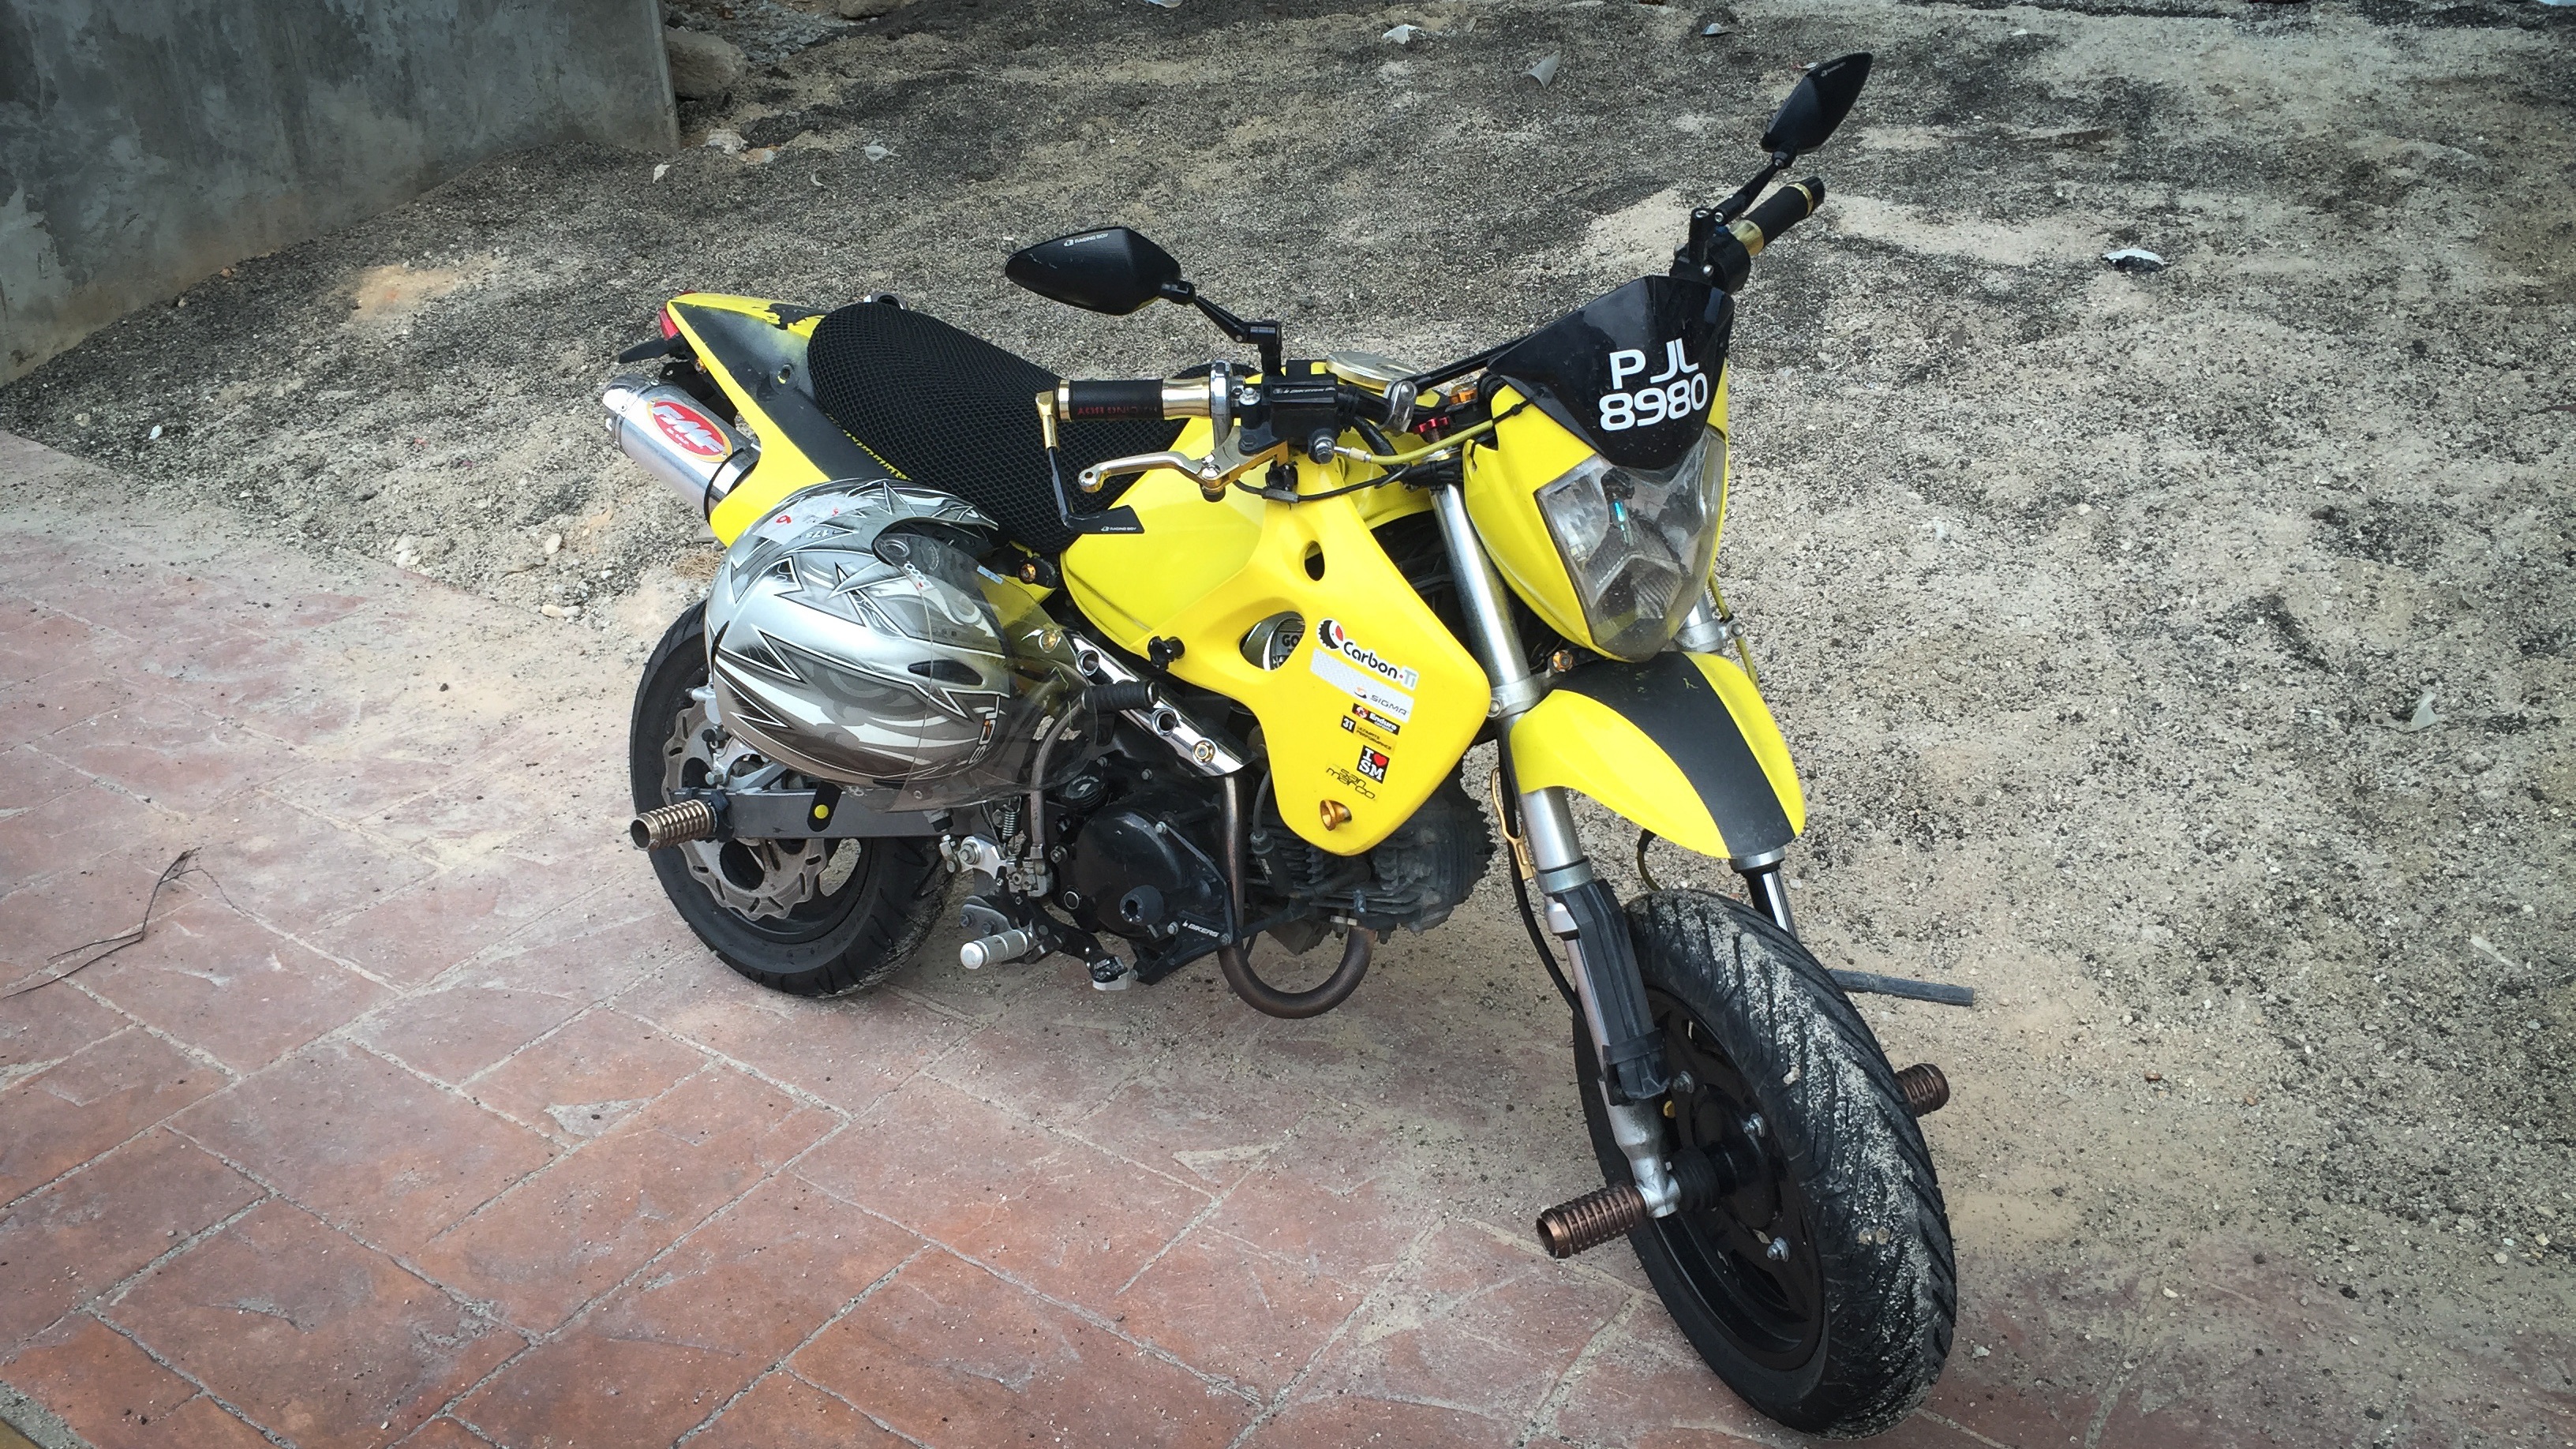
car, wheel, vehicle, motorcycle, motocross, motorbike, racing, suzuki, motorsport, enduro, motorcycling, automobile make, automotive exterior, supermoto